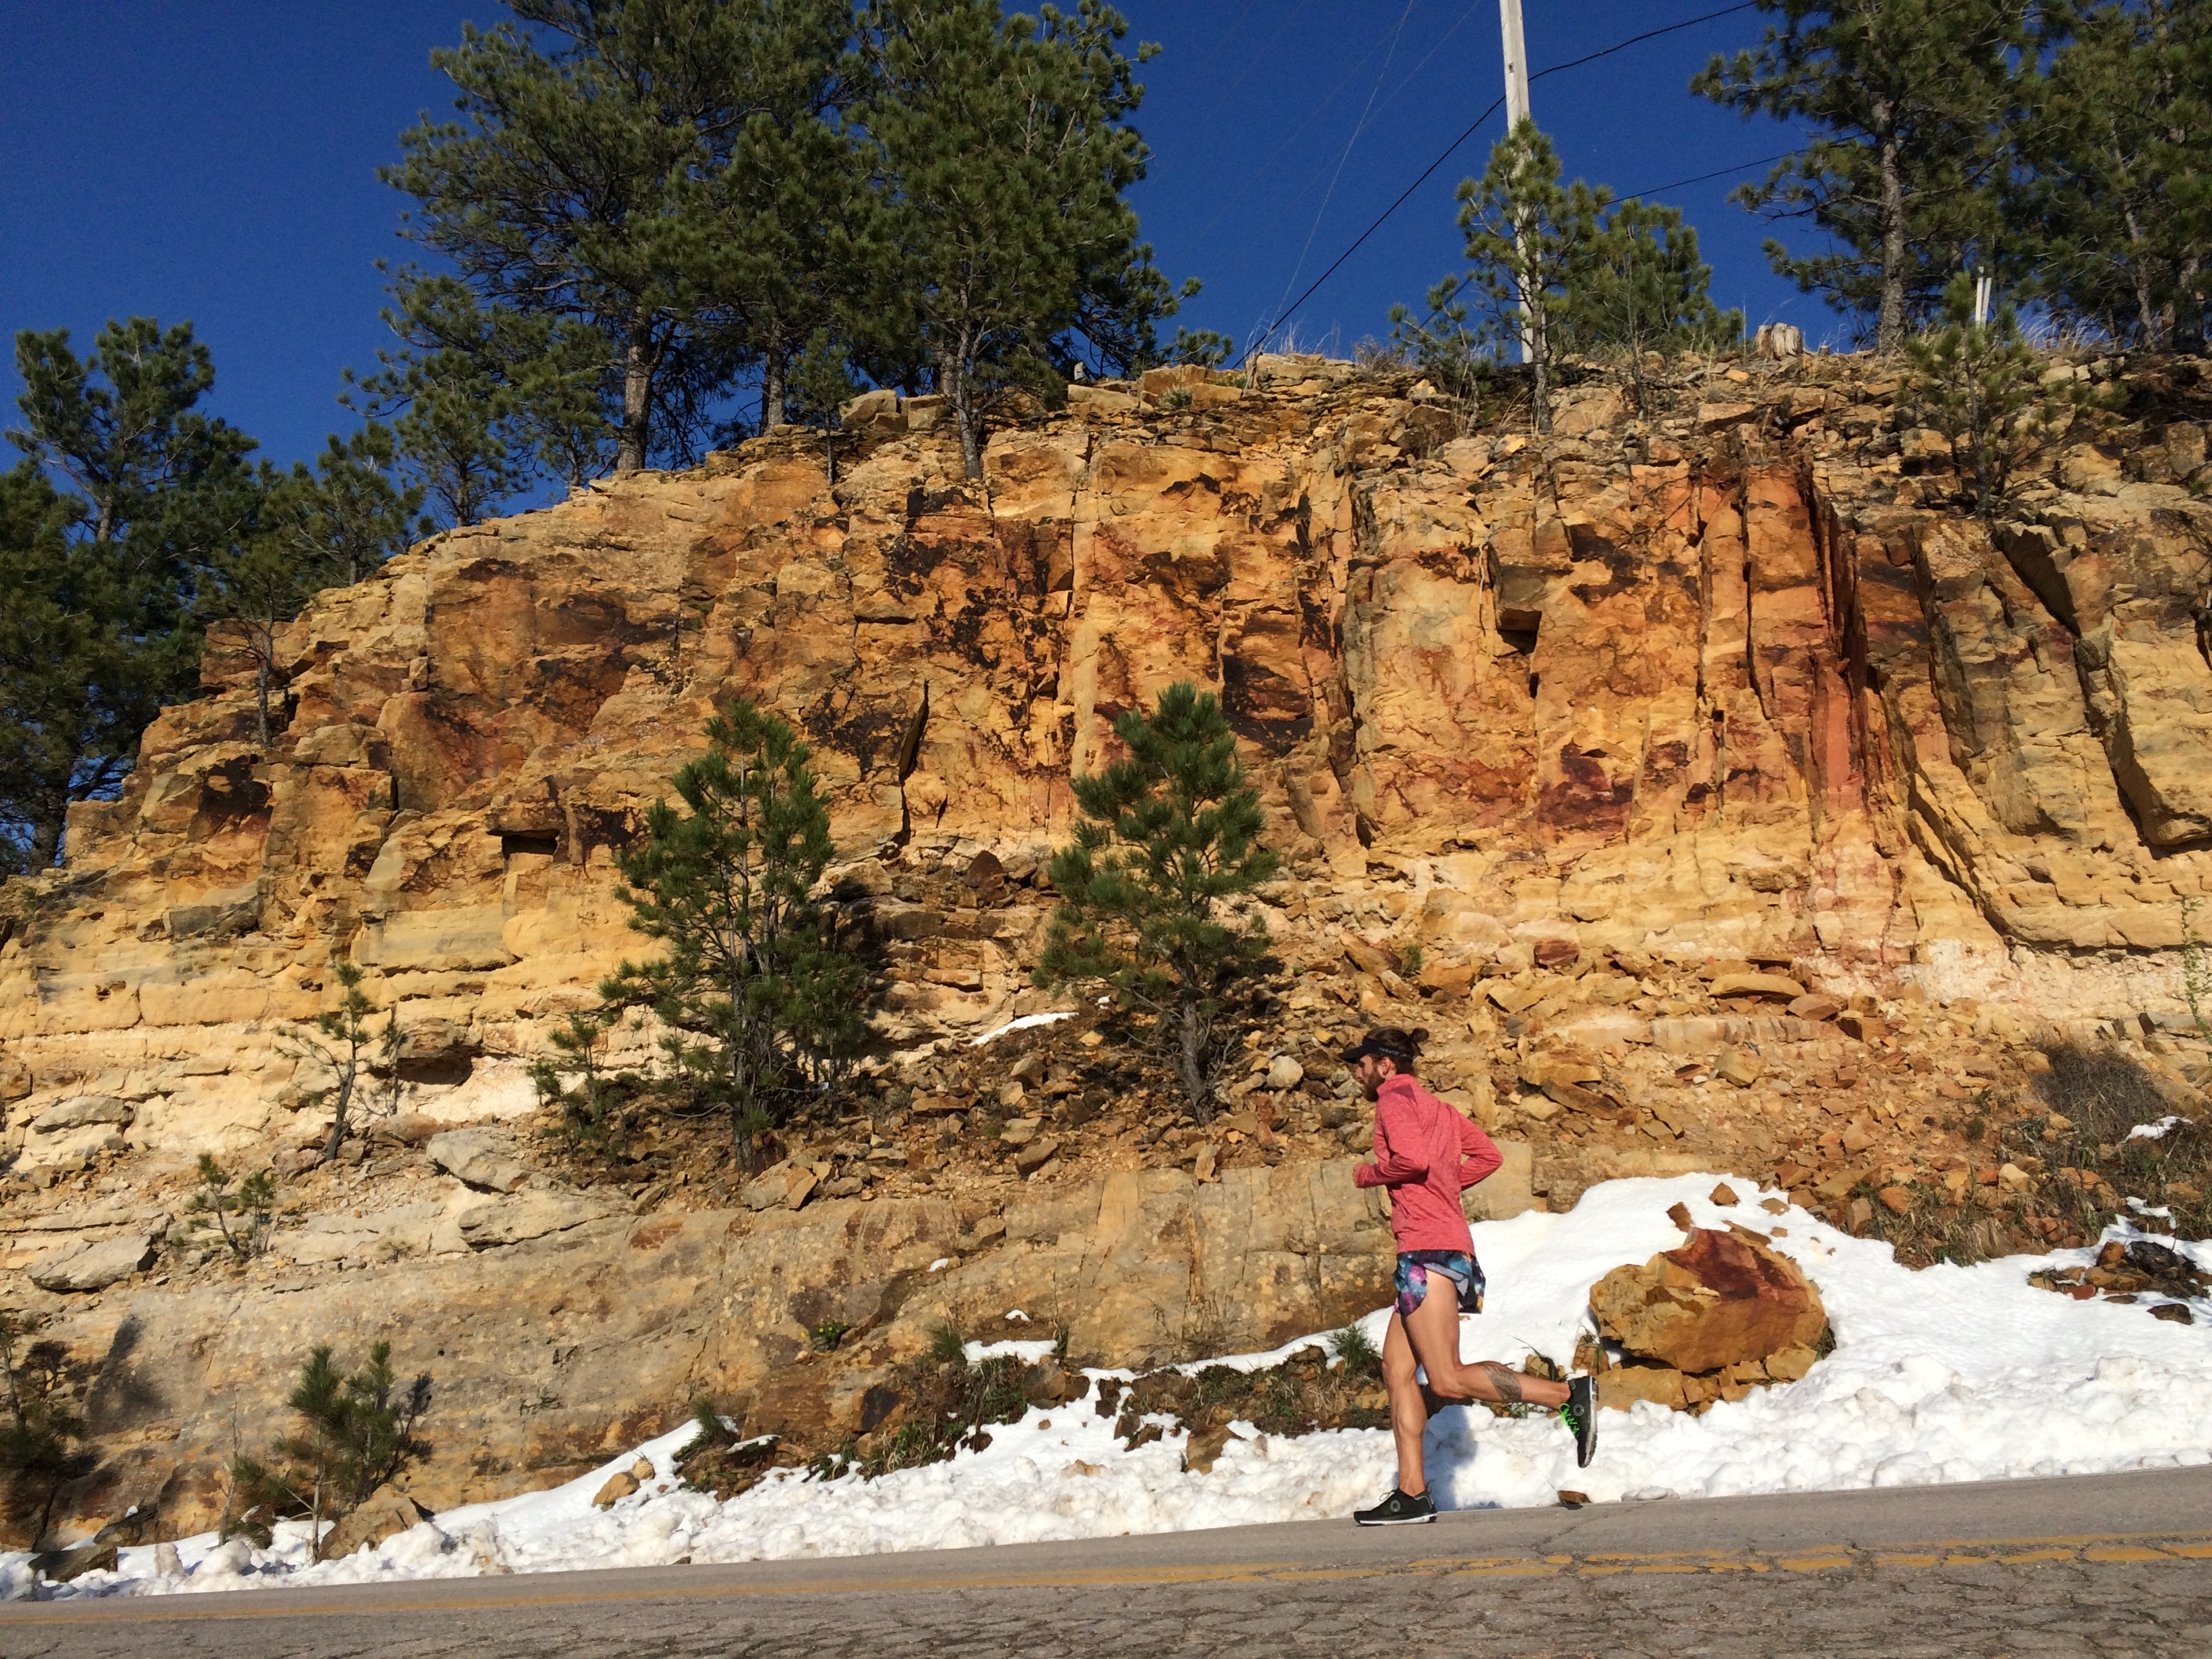
tree, rock, wilderness, walking, mountain, snow, hiking, trail, running, adventure, valley, mountain range, cliff, runner, canyon, terrain, ridge, geology, plateau, landform, mountainous landforms, geological phenomenon